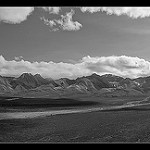
Label: B & W